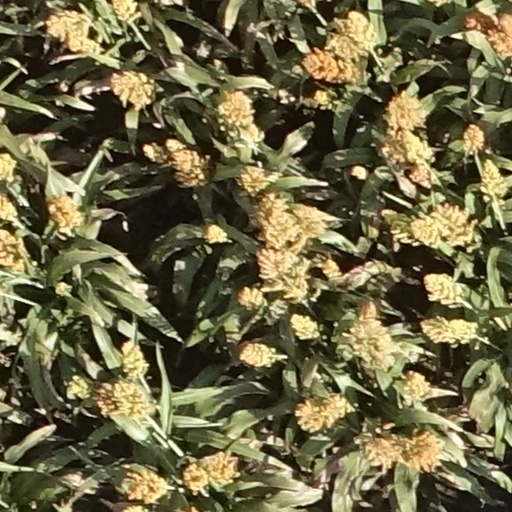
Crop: sorghum